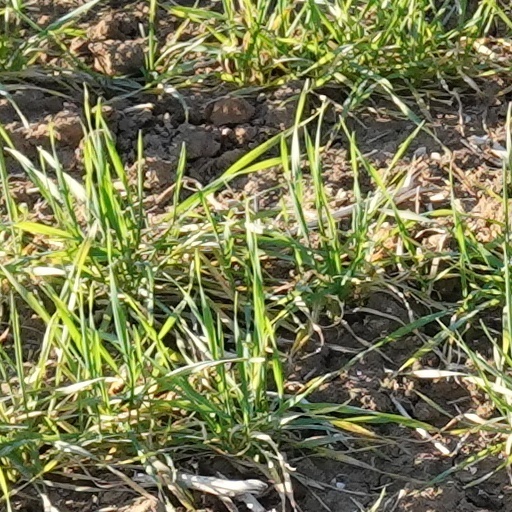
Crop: wheat